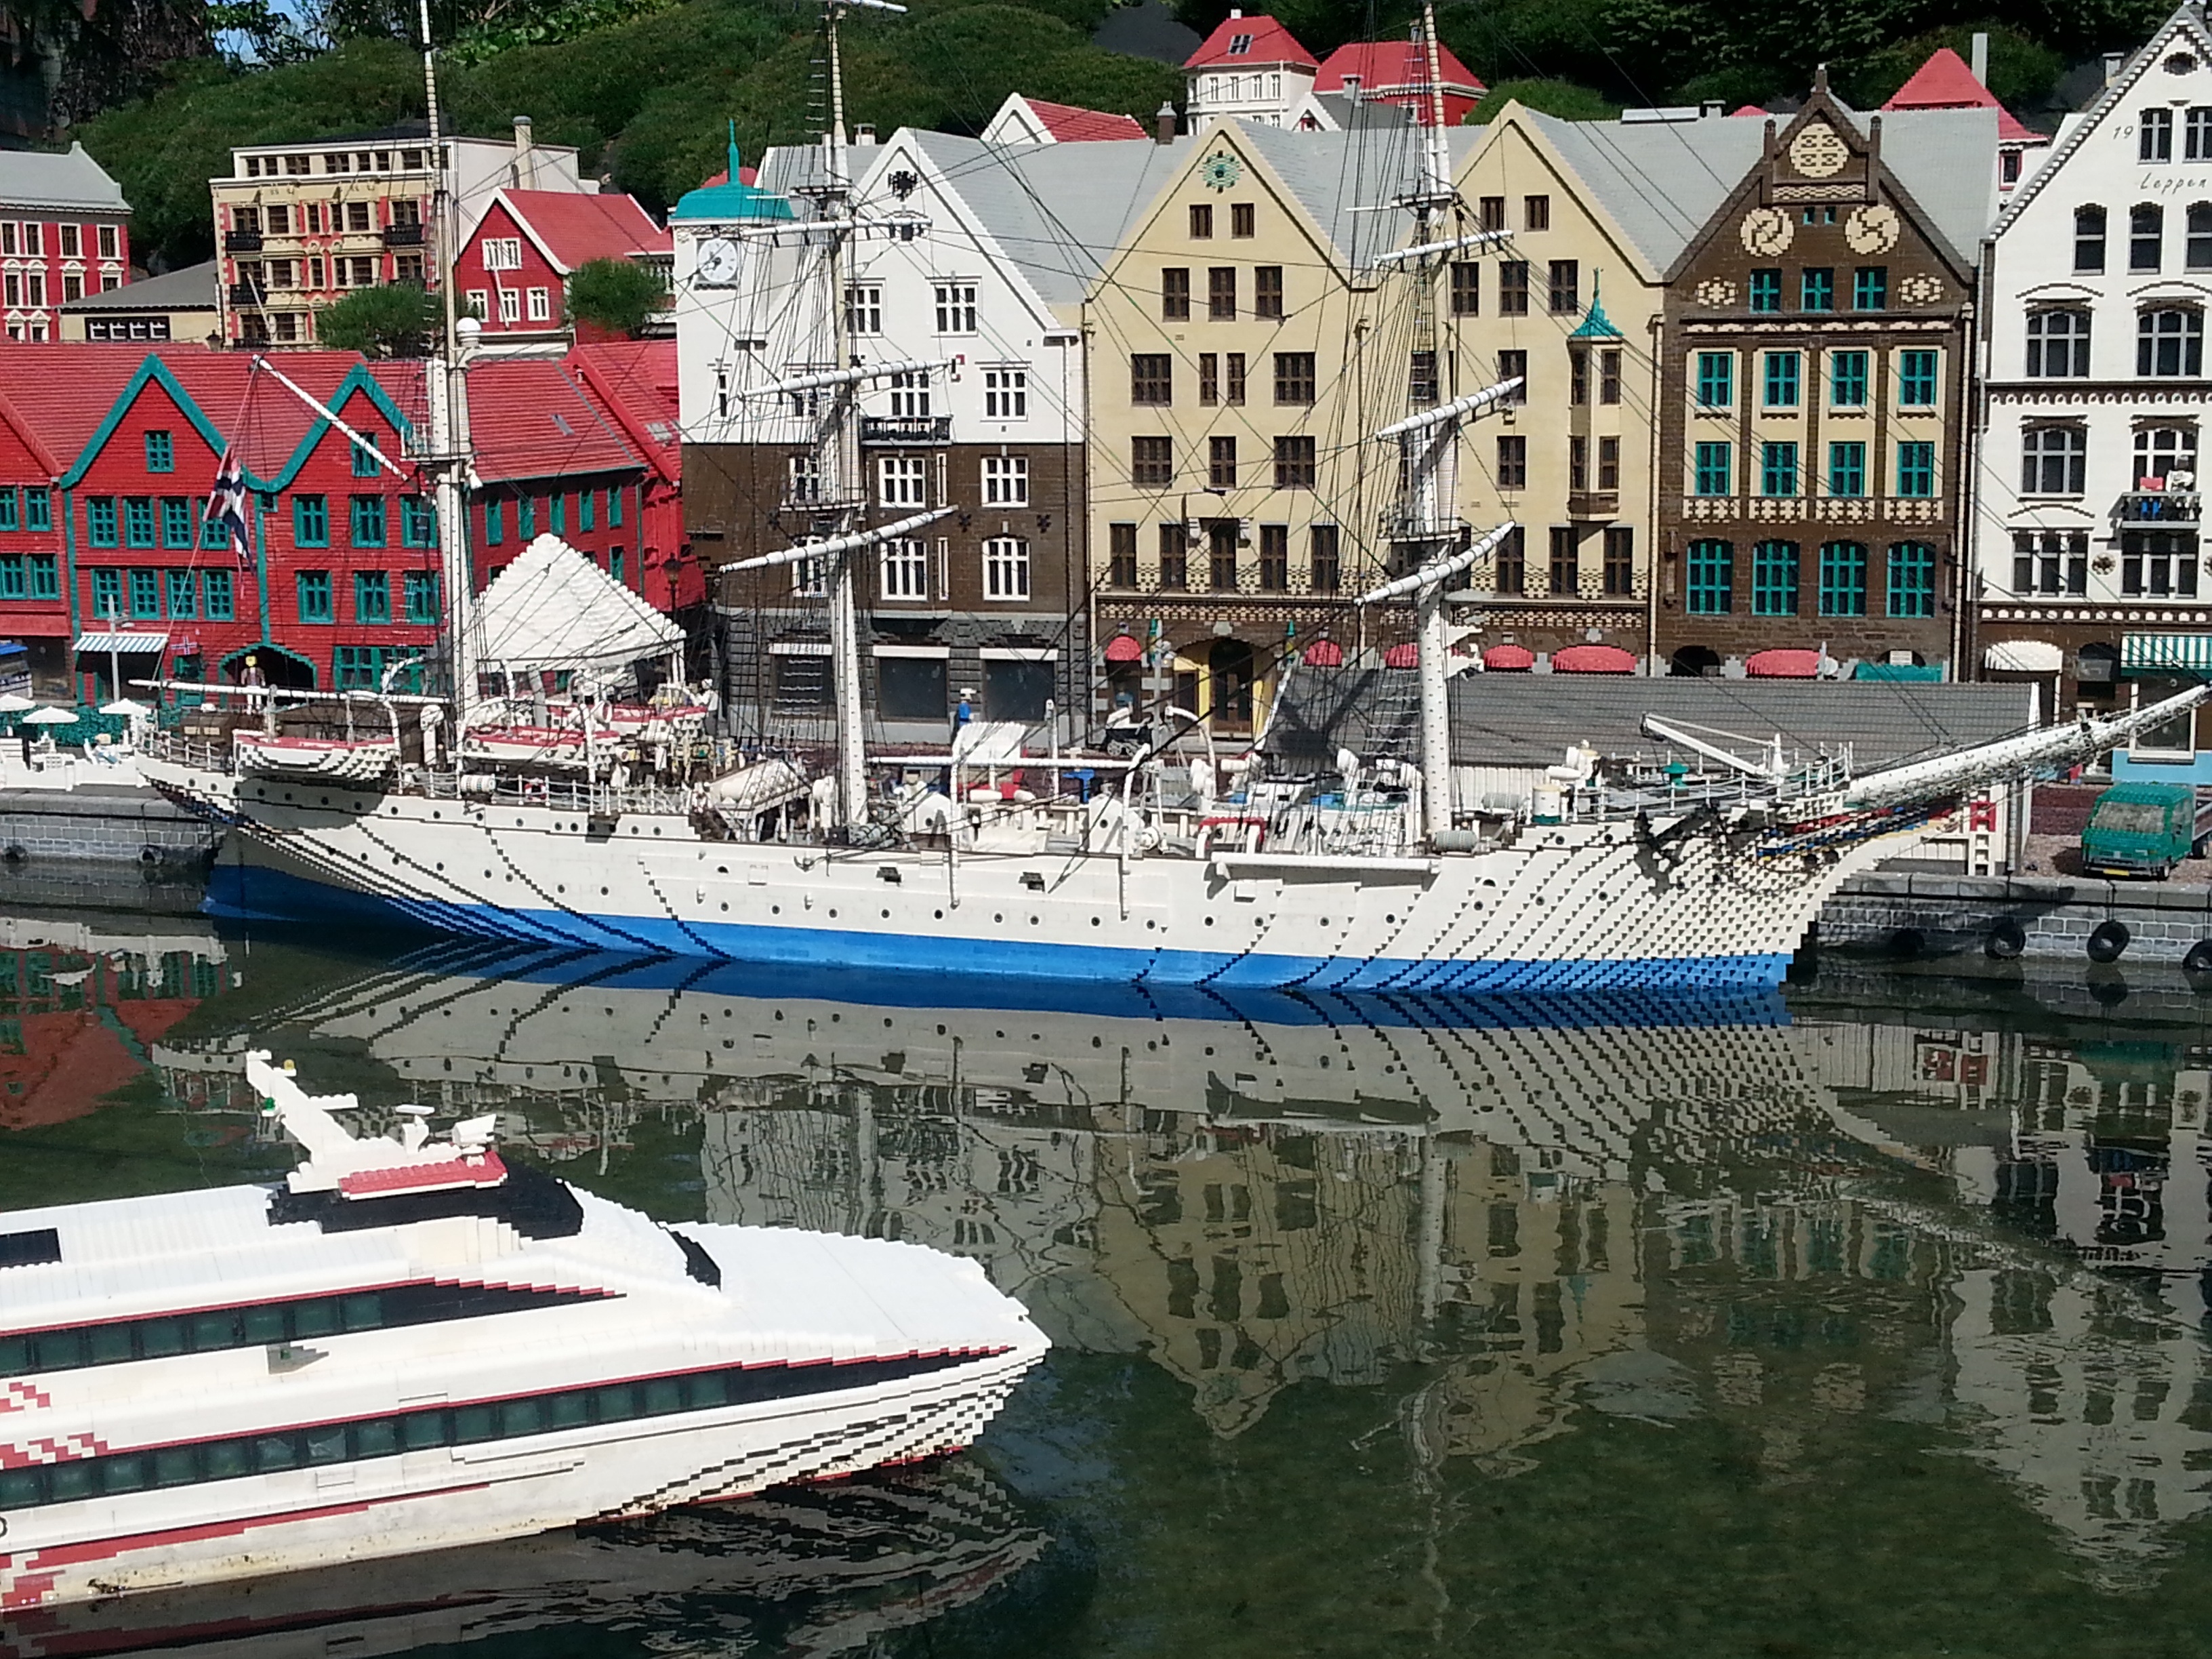
water, dock, boat, city, canal, vehicle, harbor, marina, port, waterway, ferry, boating, boats, denmark, watercraft, legoland